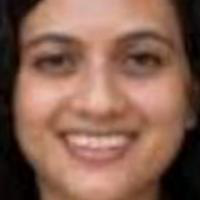
Age group: age 31-40